Suwon Gymnasium

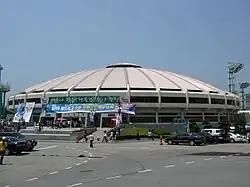

Suwon Gymnasium is an indoor sporting arena located in Suwon, South Korea. Built in 1984 to host handball events at the 1988 Summer Olympics, the gymnasium has a capacity of 5,145 spectators. At the 2014 Asian Games, the gymnasium hosted handball and table tennis matches. In 2021, the KT Sonicboom men's basketball team relocated from Busan to Suwon. Today, Suwon Gymnasium is part of the Suwon Sports Complex.